Honiara

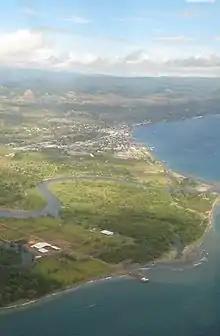
Honiara from the east

The Battle of Henderson Field (1942), the last of the three major land offensives conducted by the Japanese during the Guadalcanal Campaign of World War II took place in what is now the airport area about to the east of the city centre.